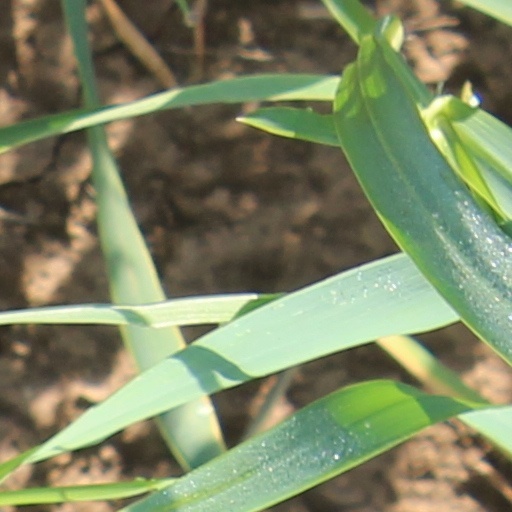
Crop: wheat